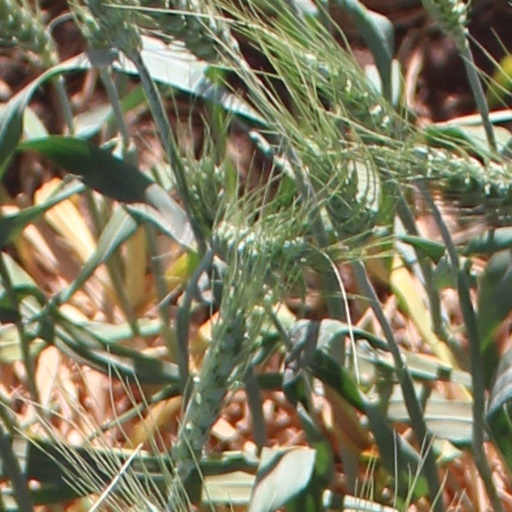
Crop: wheat